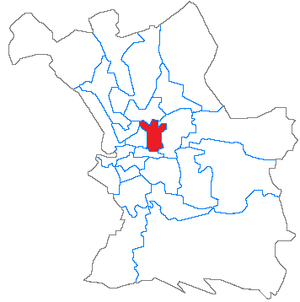
Situation du canton dans la ville de Marseille
La Blancarde est un quartier de Marseille, dans le 4ᵉ arrondissement.
Le canton de Marseille-la-Blancarde est une ancienne division administrative française située dans le département des Bouches-du-Rhône, dans l'arrondissement de Marseille. Ancien nom : Canton de Marseille IV